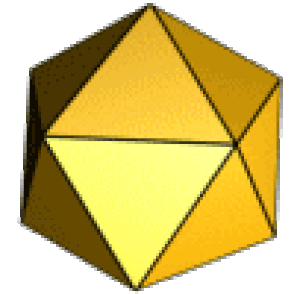
La synthèse d'images tridimensionnelles souvent abrégée 3D est un ensemble de techniques notamment issues de la CAO qui permet la représentation d'objets en perspective sur un moniteur d'ordinateur. Elle est actuellement très utilisée en art numérique dans l'industrie du film, initiée par les studios Pixar, Disney, DreamWorks, Blue Sky, Illumination et ILM et, depuis 1992, dans beaucoup de jeux vidéo. Il convient de ne pas faire la confusion avec les termes 3D relatifs au relief ou à la stéréoscopie.